One Careful Owner

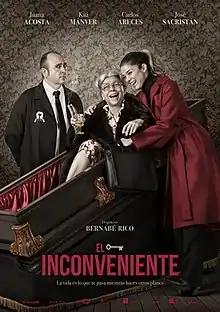
Film poster

One Careful Owner is a 2020 Spanish comedy film directed by Bernabé Rico, starring Kiti Mánver and Juana Acosta.